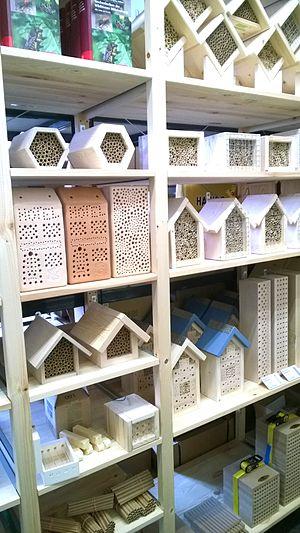
L'hôtel à insectes, appelé aussi nichoir à insectes, est un dispositif qui vise à faciliter la survie d'insectes et d'arachnides, notamment dans des écosystèmes où la pollinisation et la biodiversité sont recherchées, à l'exemple du jardin potager, du verger et de la construction haute qualité environnementale.